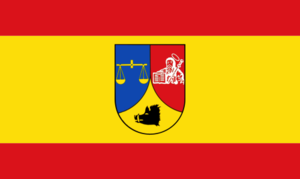
Drapeau de la municipalité de Sögel, Allemagne